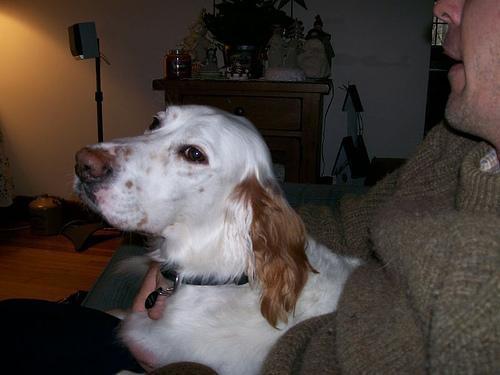
English_setter